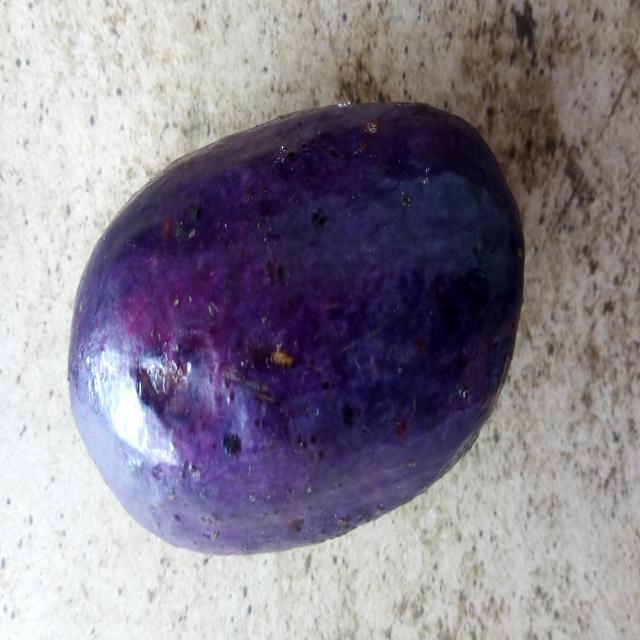
Plum grade: unaffected